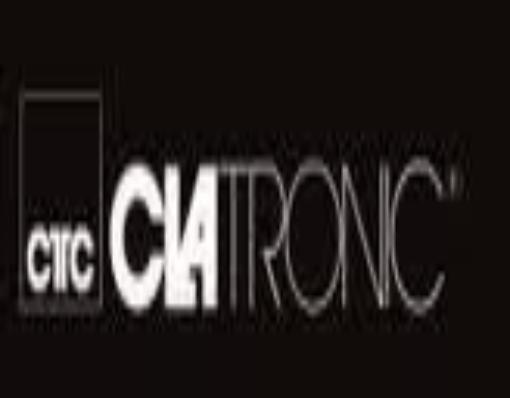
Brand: Clatronic
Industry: Electronic